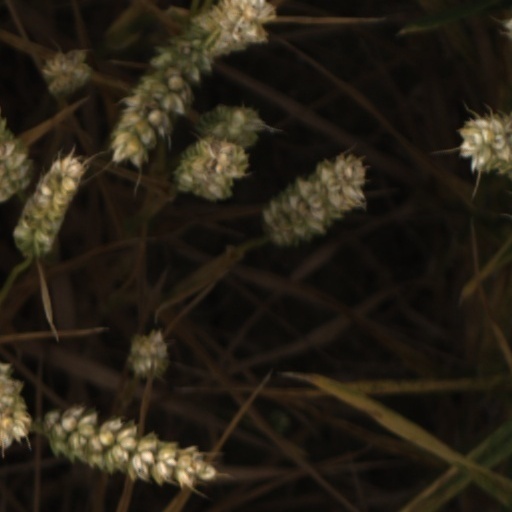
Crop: wheat